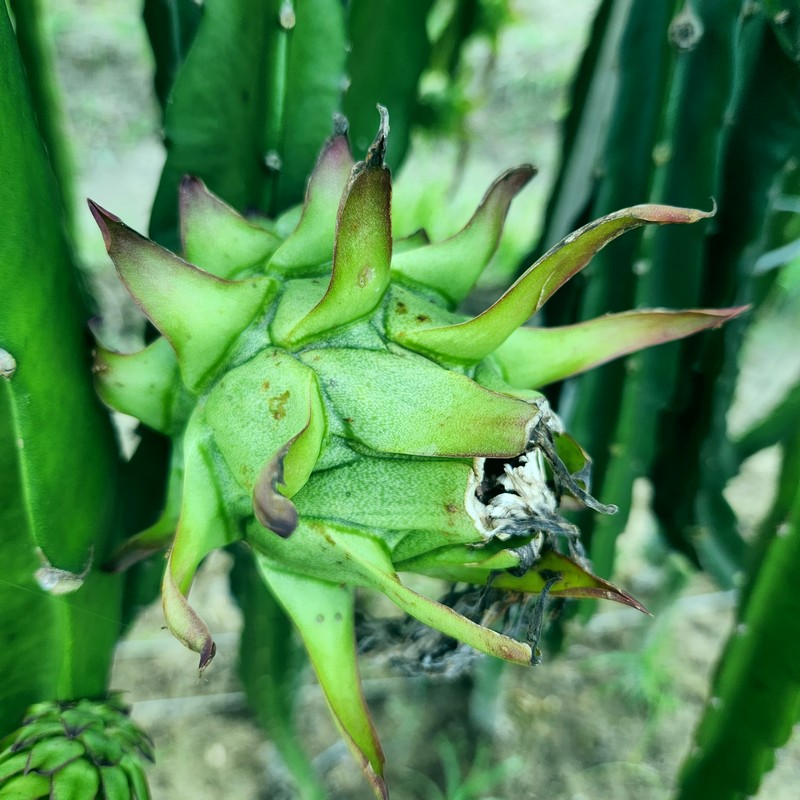
Label: Immature Dragon Fruit